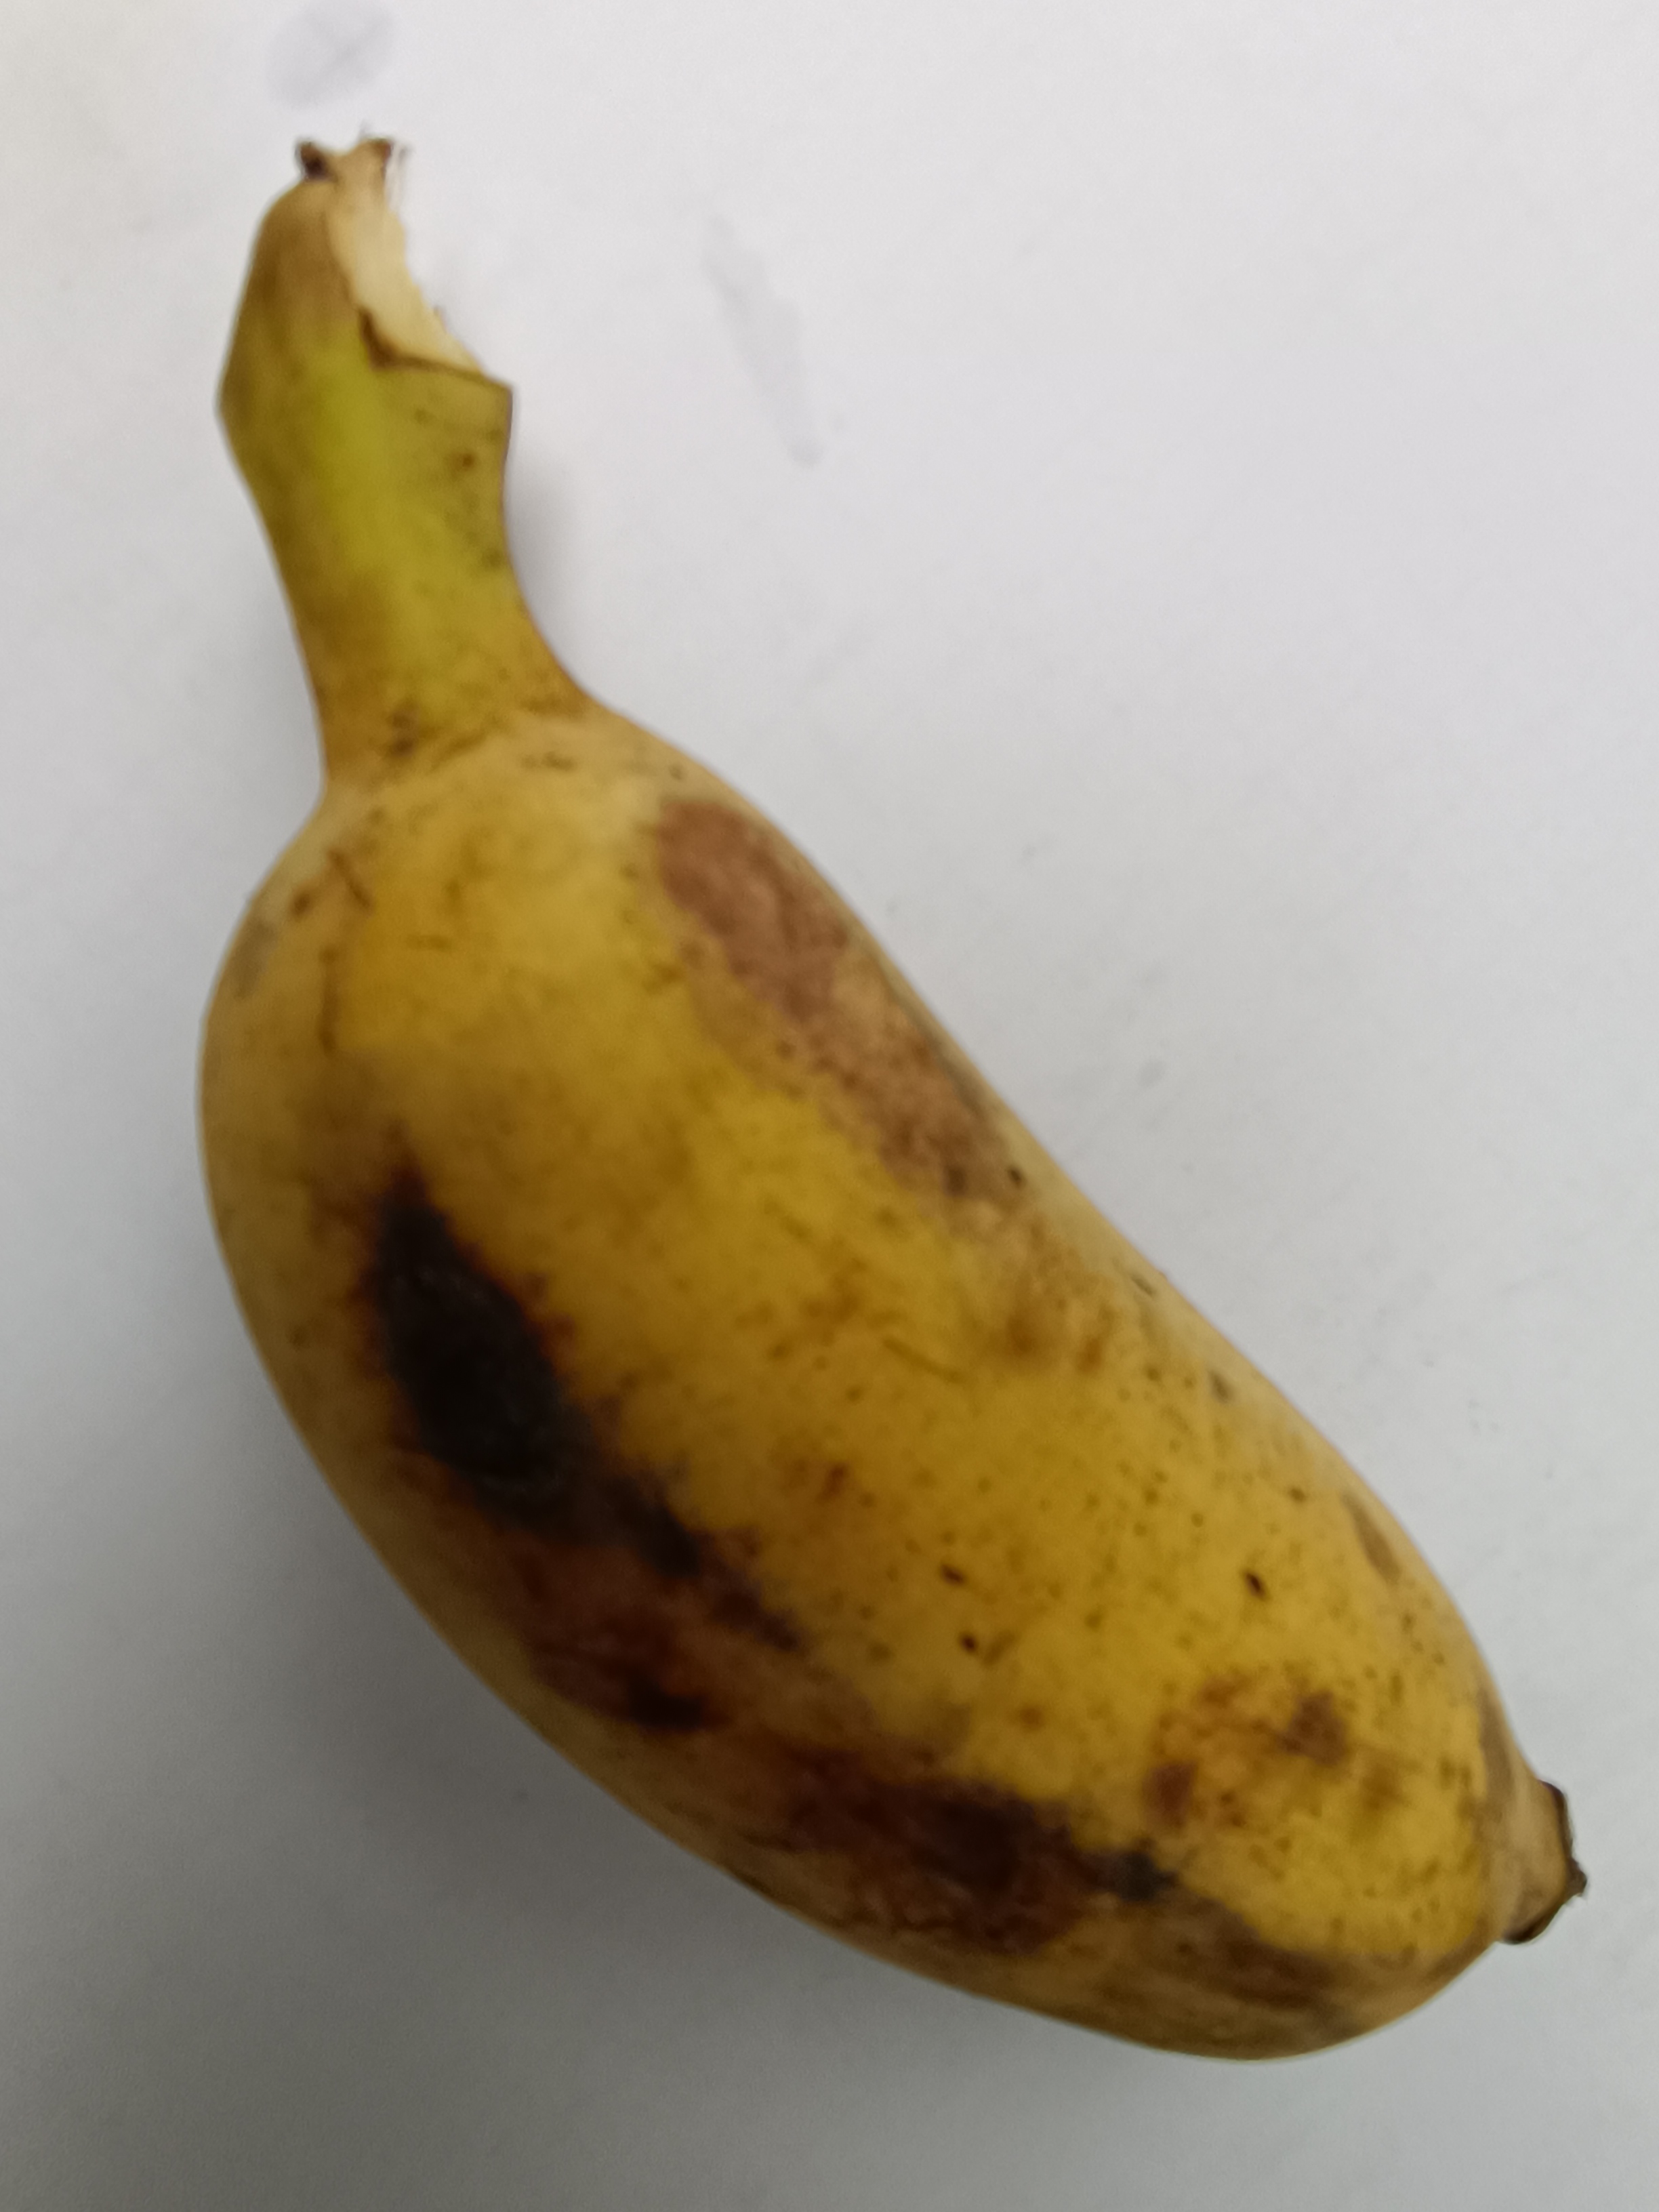
Banana variety: Deshi